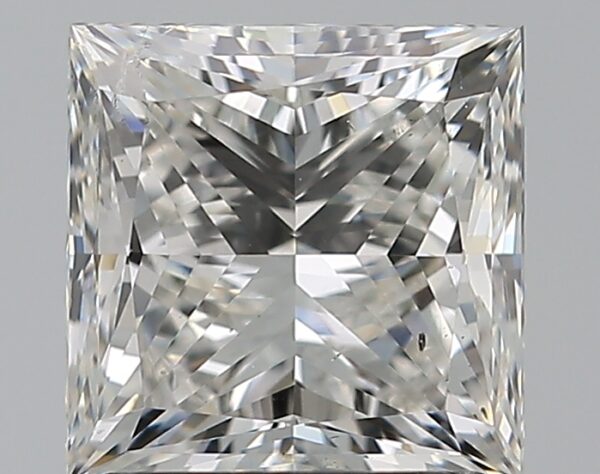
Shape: princess
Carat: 1.71
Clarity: SI1
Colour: G
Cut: EX
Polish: EX
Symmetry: EX
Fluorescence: N
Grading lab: GIA
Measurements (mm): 6.34 x 6.32 x 4.66